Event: Nepal Earthquake
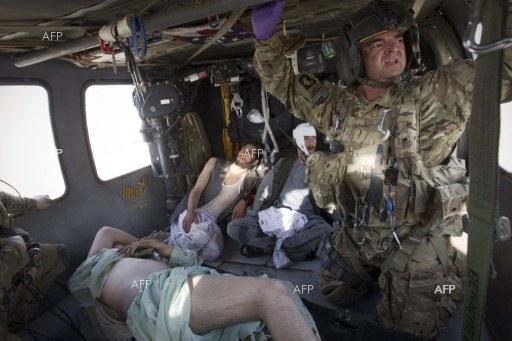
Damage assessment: damage